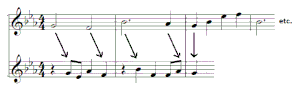
Les Variations Enigma, op. 36 sont une œuvre symphonique comportant un thème et quatorze variations, composée par Edward Elgar entre 1898 et 1899. Il s’agit de l'une de ses partitions les plus connues, de par sa musique et par ses énigmes. Elgar l’a dédicacé « à mes amis décrits ici », chaque variation étant un portrait musical d'un personnage de son proche entourage.